Human trafficking in Ghana

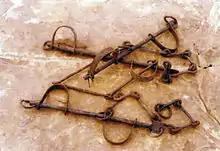
Slave Shackles in Ghana

In 2009, Ghana was a country of origin, transit, and destination for women and children subjected to trafficking in persons, specifically forced labor and forced prostitution. The nonconsensual exploitation of Ghanaian citizens, particularly children, was more common than the trafficking of foreign migrants. The movement of internally trafficked children was either from rural to urban areas, or from one rural area to another, as from farming to fishing communities.